STS-126

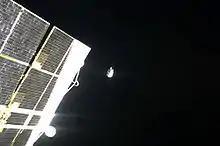
The crew lock bag holding tools floats away from the space station during EVA 1.

Following their post-sleep period, the crews set to work preparing for the first spacewalk of the mission. Stefanyshyn-Piper and Bowen were suited up and in the airlock ahead of schedule, and the EVA started at 18:09 UTC, with Piper becoming the first female Lead Spacewalker. While Piper was preparing to begin work on the SARJ, she noticed a significant amount of grease in her tool bag, "I think we had a grease gun explode in the large bag, because there's grease in the bag", Piper reported to Kimbrough, who was working inside the shuttle to help coordinate the EVA. Mission Control managers instructed Piper to clean up the grease using a dry wipe, and while she was doing the cleanup, one of the crew lock bags floated away. "I guess one of my crew lock bags was not transferred and it's loose", Piper told Kimbrough. The bag floated aft and starboard of the station, and did not pose a risk to the station or orbiter. After taking an inventory of the items inside the lost bag, managers on the ground determined that Bowen had all those items in his bag, and the two could share equipment. While it extended the EVA duration slightly, the major objectives were not changed, and all EVA tasks were accomplished. The estimated value of the lost tool bag was US$100,000. An amateur astronomer later observed the tool bag as it orbited the Earth prior to re-entering. It was not the first time that equipment had gotten away from spacewalkers, items lost in the past include tools, nuts and bolts, glue guns, cameras, cloths, and even a robotic arm. The United States Space Surveillance Network constantly monitors over 12,500 items in orbit around the Earth.